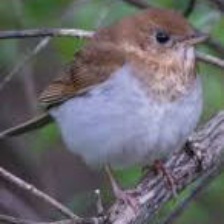
Species: VEERY
Scientific name: CATHARUS FUSCESCENS